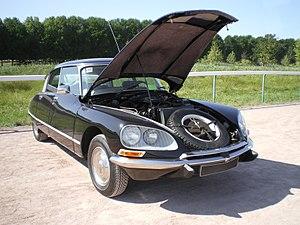
Citroën DS avec son capot moteur ouvert.
La DS, et sa déclinaison simplifiée la Citroën ID, est commercialisée par Citroën entre 1955 et 1975, tout d'abord en berline puis en break et cabriolet. Le « D » vient probablement de l'usage du moteur le plus récent alors de Citroën, le « moteur série D », qui équipait la Traction 11 D jusqu'en juillet 1957. L'ID et la DS reprennent le même principe de la traction, qui a fait la renommée de Citroën.